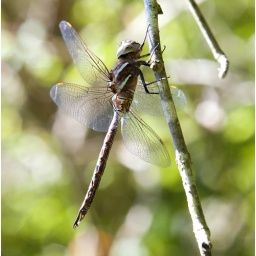
Taken in a field of campbell valley park hanging from a branch of a tree